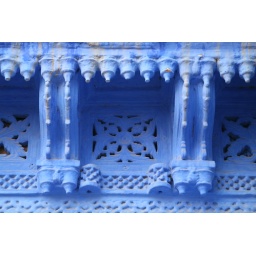
Detail of a house in the blue city of Jodhpur - Rajasthan, India.